Procession

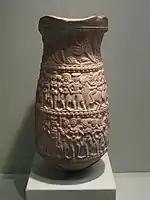
Vase with Processional Scenes, West Bengal/Chandraketugarh, circa 100 BC

Processions used to mark the beginning or end of an event, such as parades at the beginning of county fairs or at the Olympic Games, or processions that begin and end funerals, graduations, and weddings.